Dendrobium jonesii

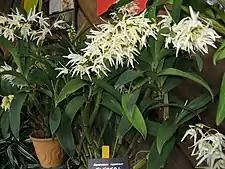
Habit (cultivated specimens)

"Dendrobium jonesii" is an epiphytic or lithophytic herb with dark brownish green pseudobulbs that are long, wide and tapered at both ends. There are between two and seven thin, leathery, dark green leaves long and wide. Between ten and thirty five cream-coloured or white resupinate flowers long and wide are borne on a flowering stem long. The sepals and petals are pointed, the sepals long and wide and the petals a similar length but narrower. The labellum is white with purple markings, about long and wide with three lobes. The side lobes are curved and the middle lobe is oblong with an orange ridge along its midline. Flowering occurs from July to November.